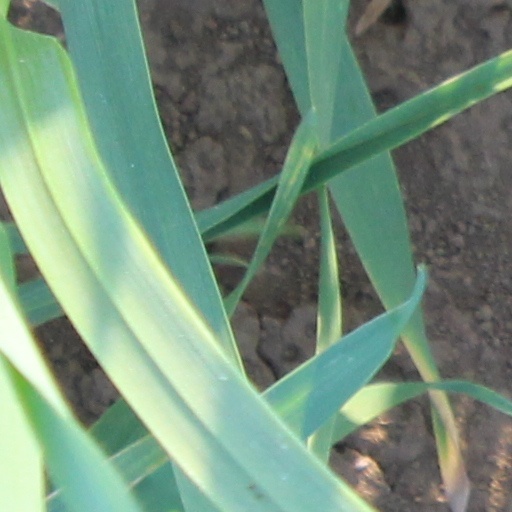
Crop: wheat